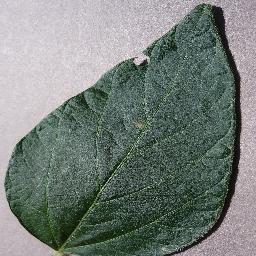
Label: Soybean___healthy